Yolande de Polastron

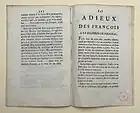
Pamphlet against the duchesse de Polignac printed in 1789, after her escape to Switzerland

The entire Polignac family benefited enormously from the Queen's considerable generosity, but their increasing wealth and lavish lifestyle outraged many aristocratic families, who resented their dominance at court. Ultimately, the Queen's favouritism towards the Polignac family was one of the many causes which fueled Marie Antoinette's unpopularity with some of her husband's subjects (especially Parisians) and members of the politically liberal nobility. In 1780, Gabrielle's husband was given the title "Duke of Polignac", thus making Gabrielle a "Duchess", a further source of irritation to the courtiers.